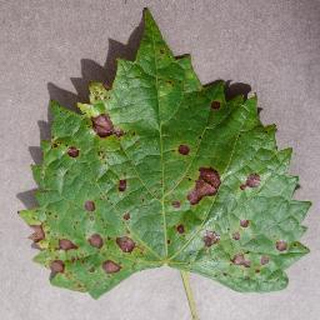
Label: grape_black_rot